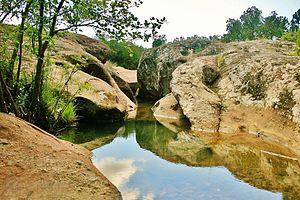
Ruisseau des Mines. Affluent du lac des Escarcets.
Le Lac des Escarcets est un lac artificiel situé dans le Var, sur la commune du Cannet-des-Maures, créé dans le cadre de la lutte contre les incendies par les services de l'état en 1969.
L'Aille est une rivière française, affluent droit de l'Argens. Elle coule entièrement dans le département du Var en région Provence-Alpes-Côte d'Azur.
Le Cannet-des-Maures est une commune française située dans le département du Var, en région française Provence-Alpes-Côte d'Azur.